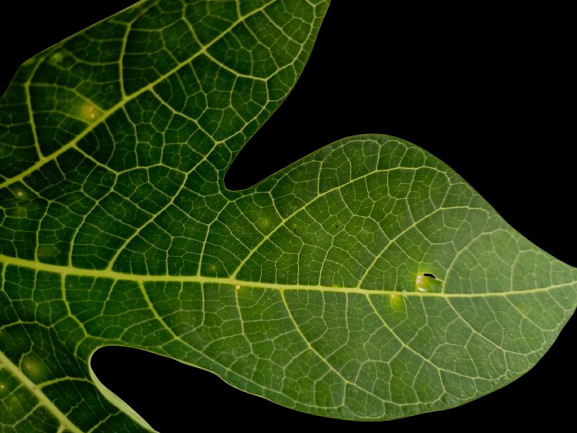
Crop: Papaya
Label: Pathogen_symptoms